Audi

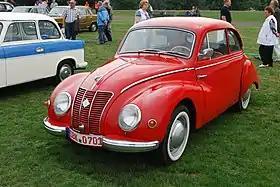
IFA F9

With no prospect of continuing production in Soviet-controlled East Germany, Auto Union executives began the process of relocating what was left of the company to West Germany. A site was chosen in Ingolstadt, Bavaria, to start a spare parts operation in late 1945, which would eventually serve as the headquarters of the reformed Auto Union in 1949.